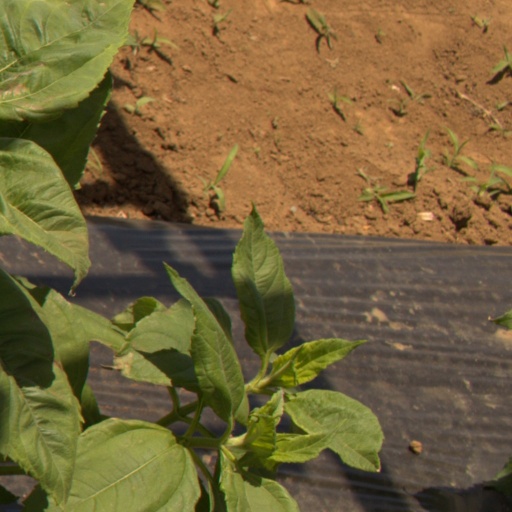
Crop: Jerusalem artichoke